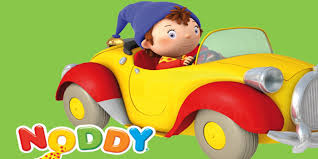
Portrait style: Cartoon Portrait